The Red Shoes (1948 film)

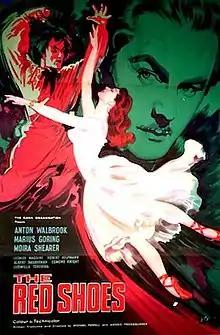
Theatrical release poster

The Red Shoes is a 1948 British drama film written, produced and directed by Michael Powell and Emeric Pressburger. It follows Victoria Page (Moira Shearer), an aspiring ballerina who joins the world-renowned Ballet Lermontov, owned and operated by Boris Lermontov (Anton Walbrook), who tests her dedication to the ballet by making her choose between her career and her romance with composer Julian Craster (Marius Goring).